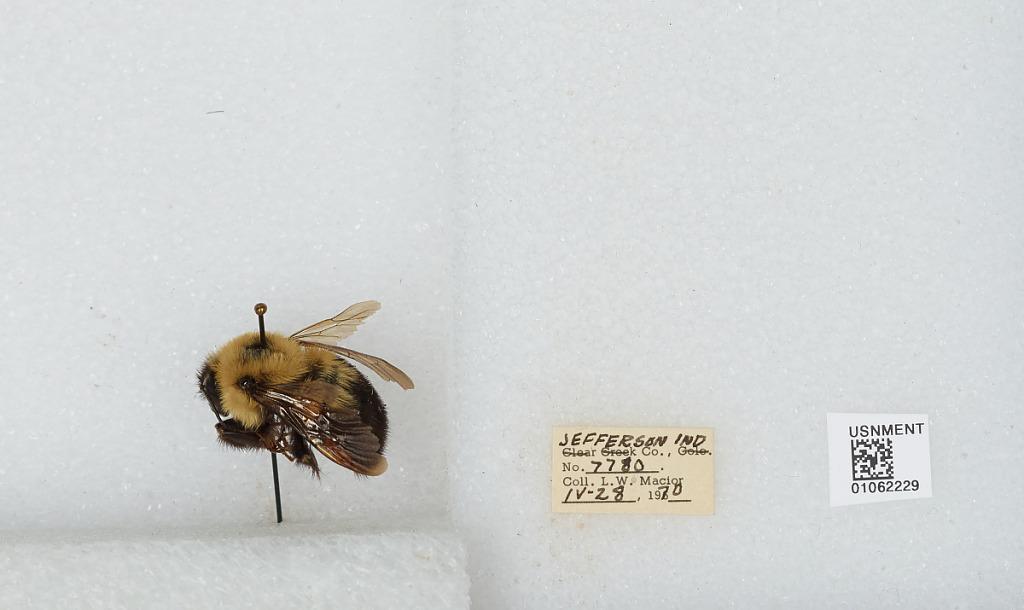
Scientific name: Bombus (Pyrobombus) bimaculatus Cresson
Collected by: L. Macior
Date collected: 1970-4-28
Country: United States
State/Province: Indiana
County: Jefferson
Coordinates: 38.775, -85.4786